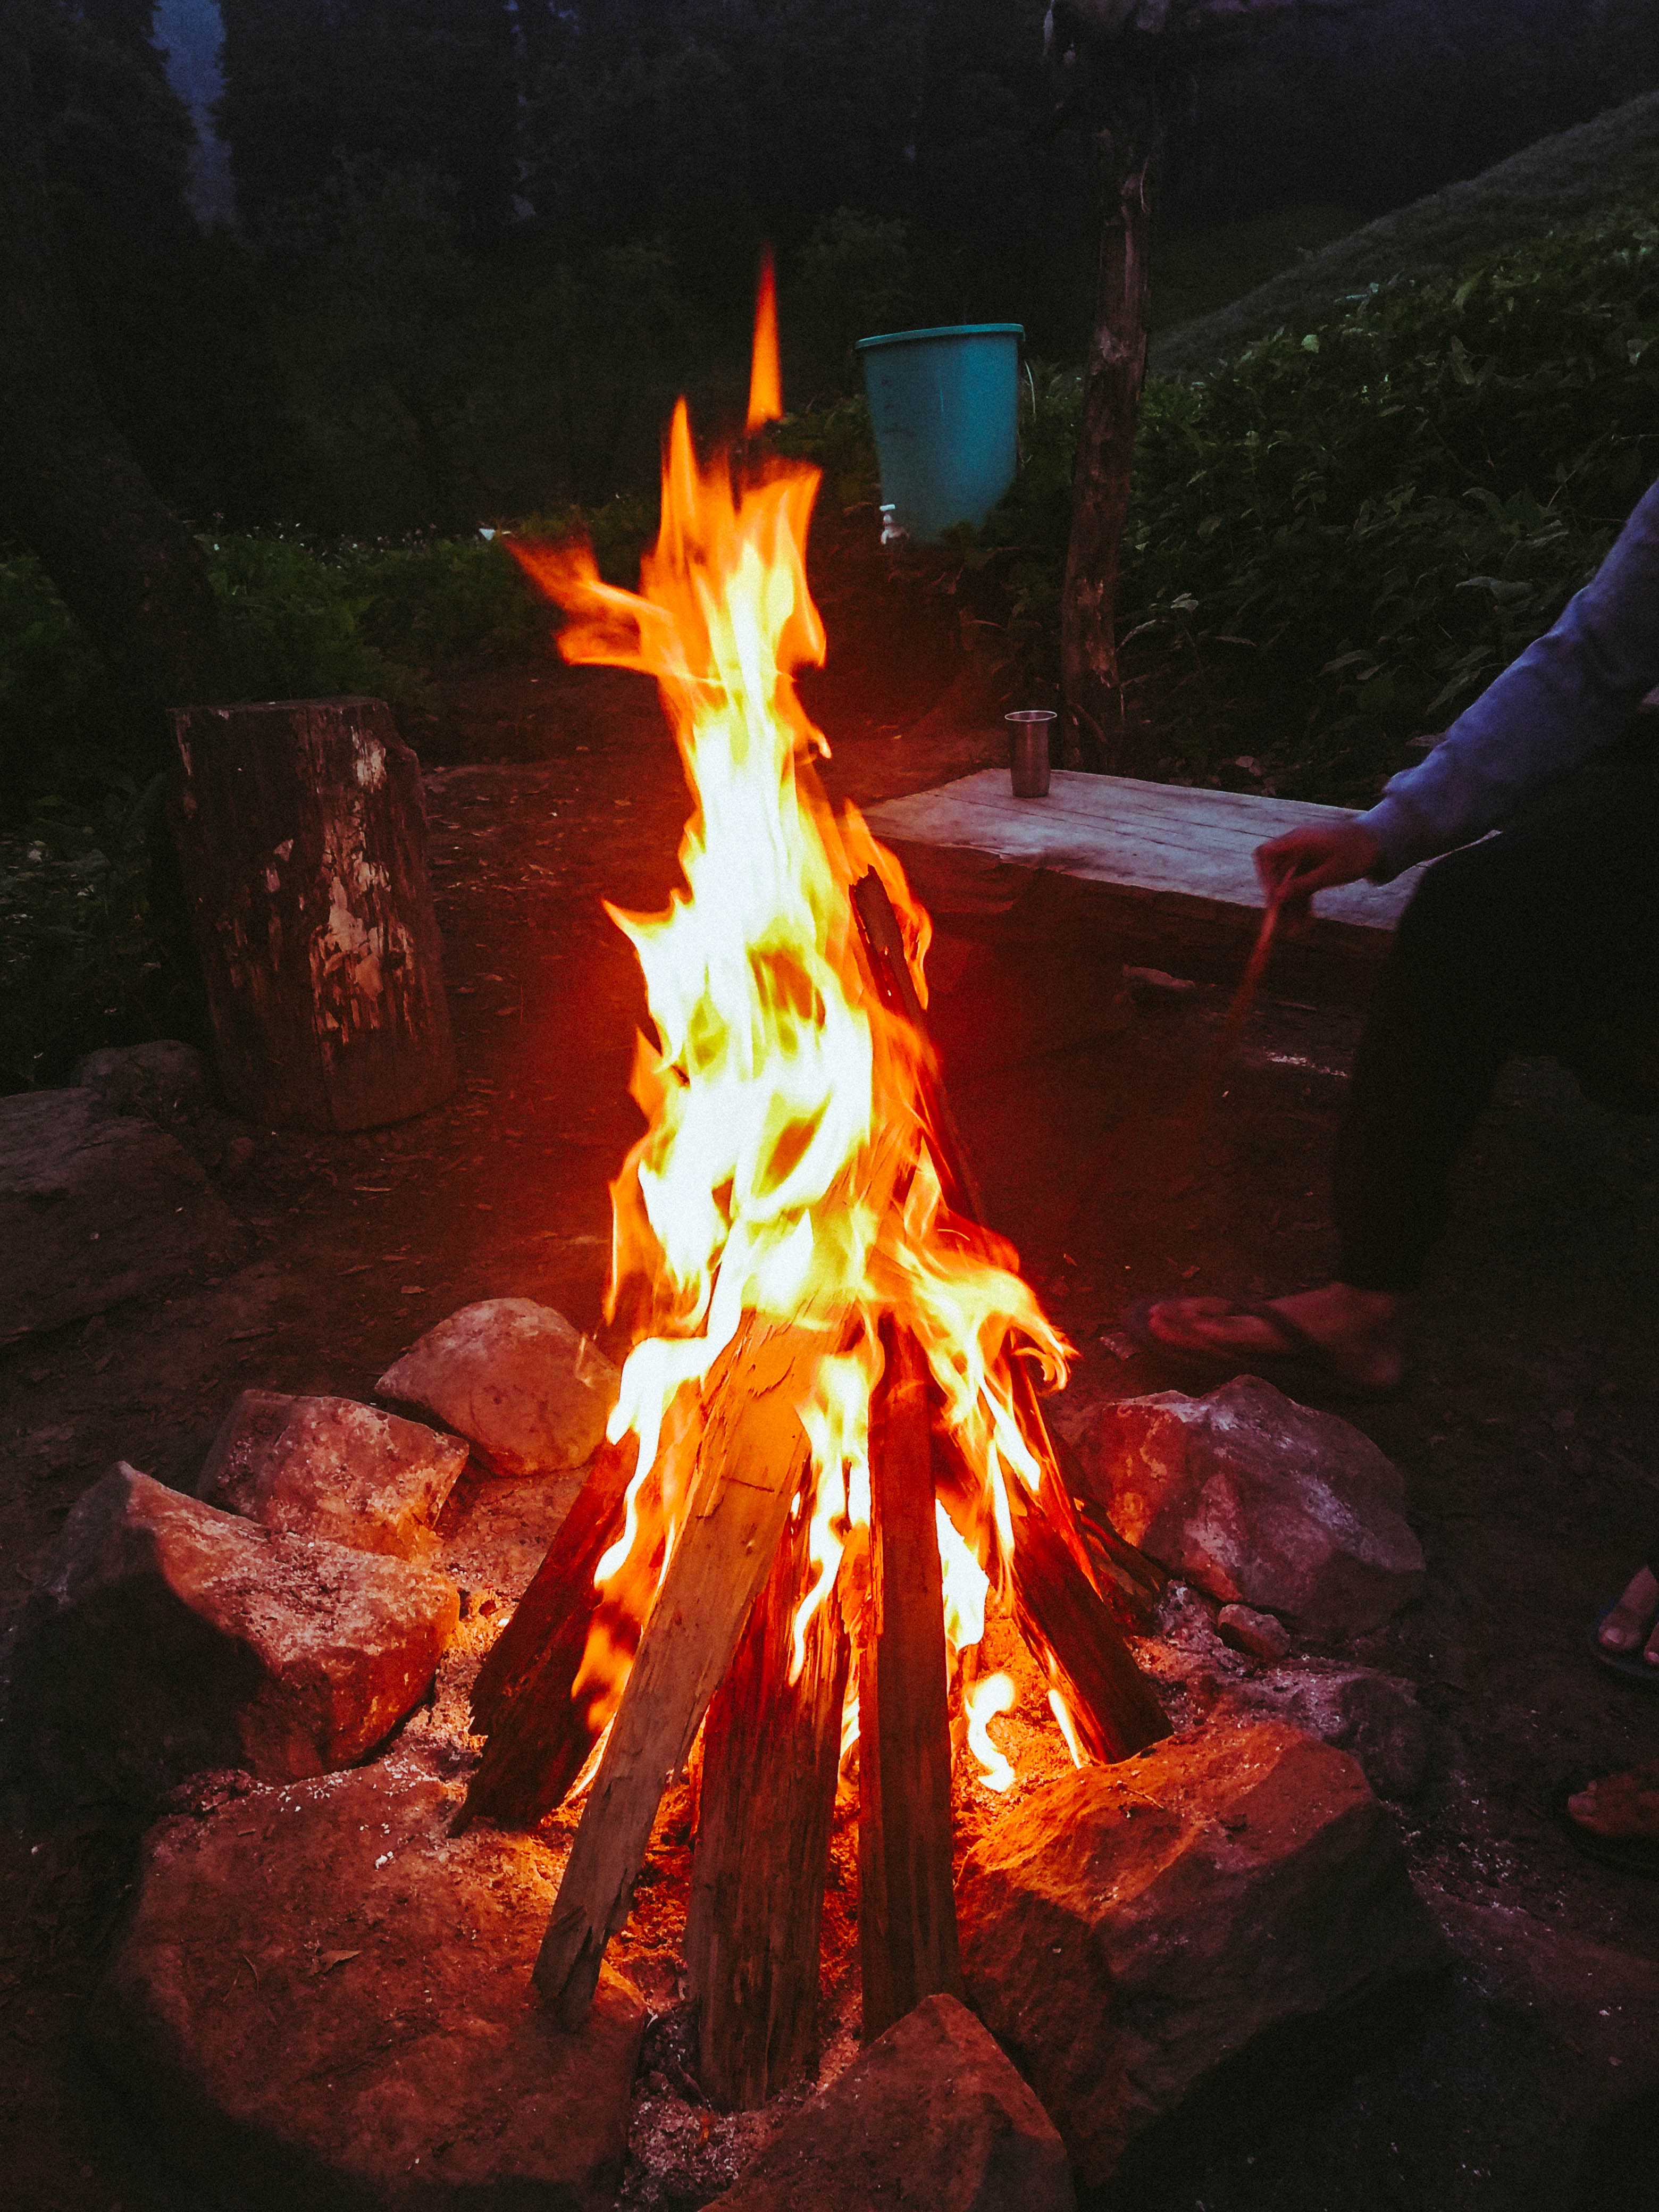
campfire, fire, bonfire, flame, heat